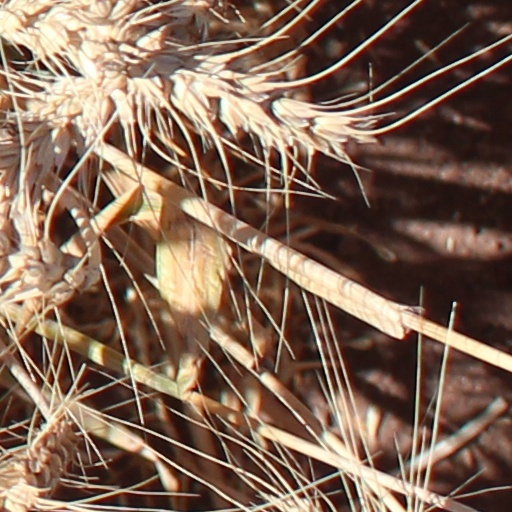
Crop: wheat